Nicolás Rodríguez Carrasco

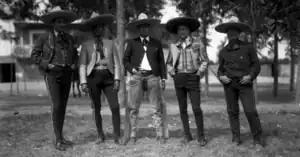
Rodríguez Carrasco (second from right) in 1931 or 1932.

During 1928 and 1929, Rodríguez Carrasco campaigned for José Vasconcelos's presidential bid for the 1929 presidential election. The election was rigged against Vasconcelos's favor and subsequently unsuccessfully attempted to garner military support to overthrow the government.